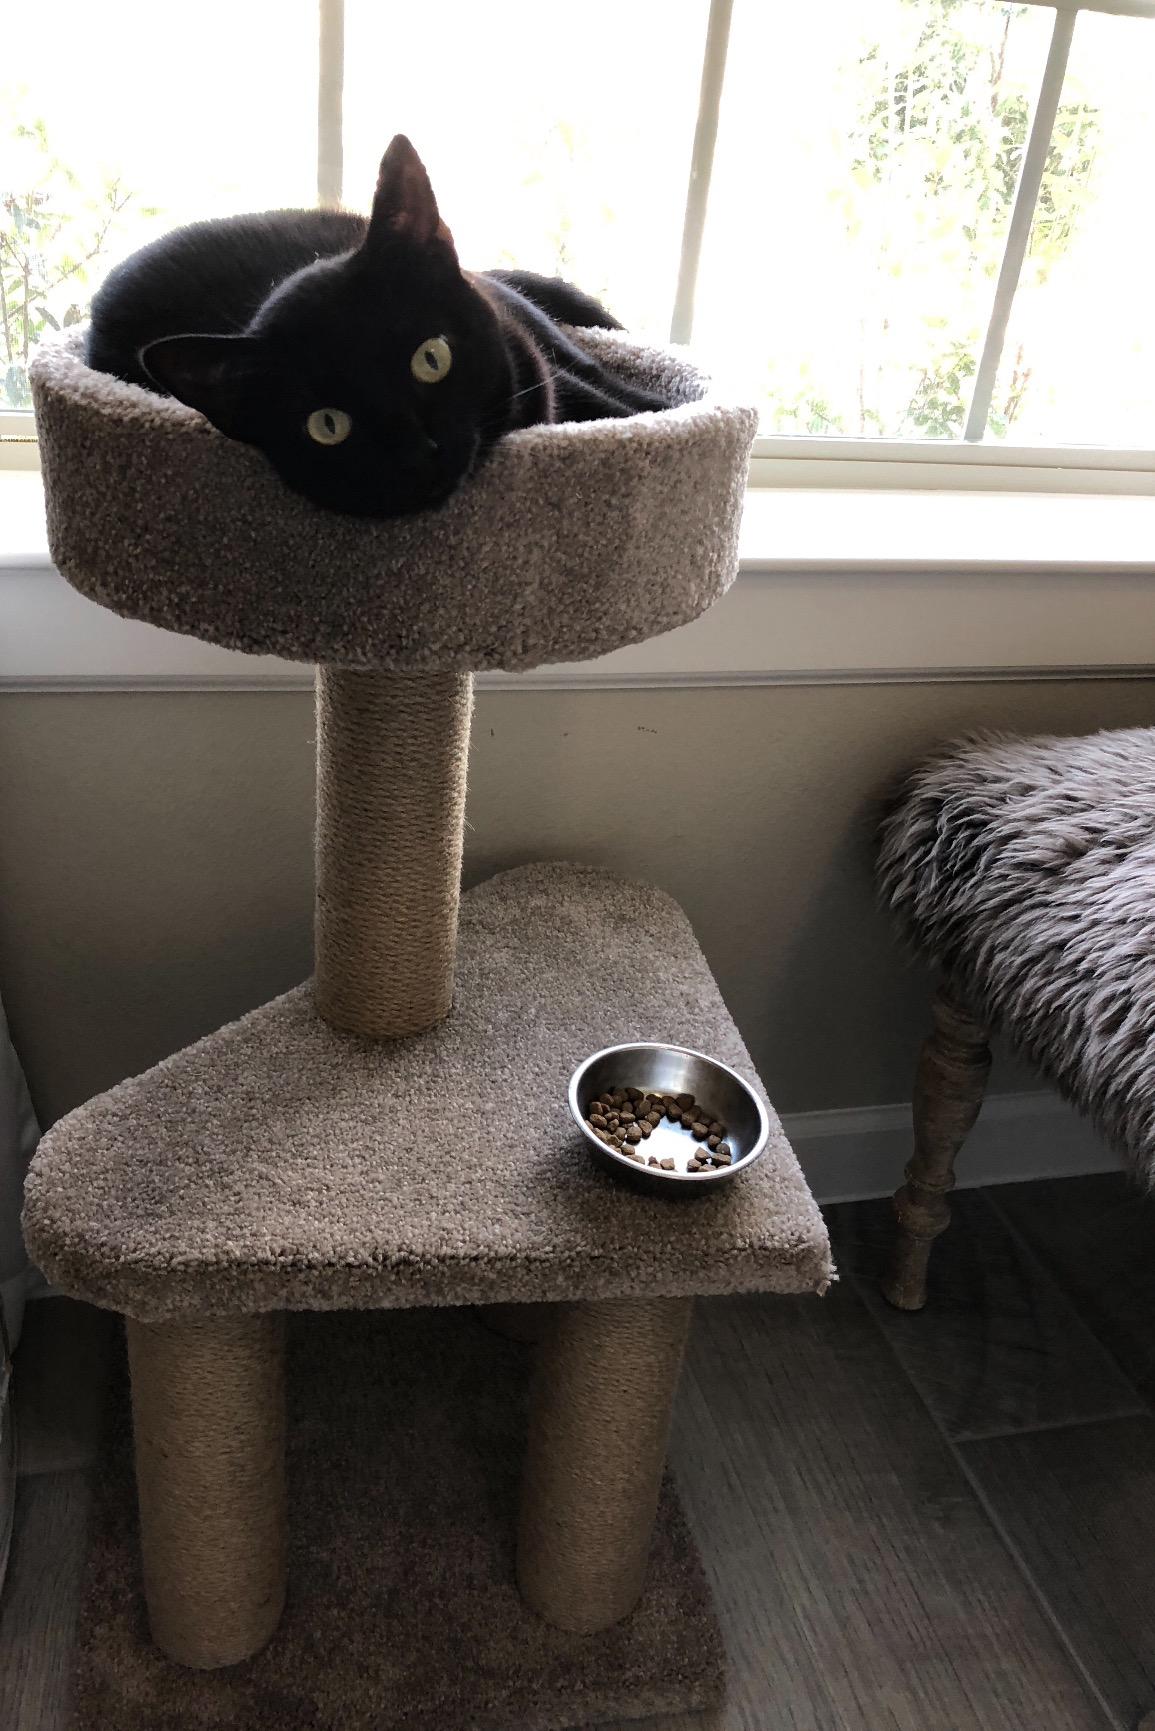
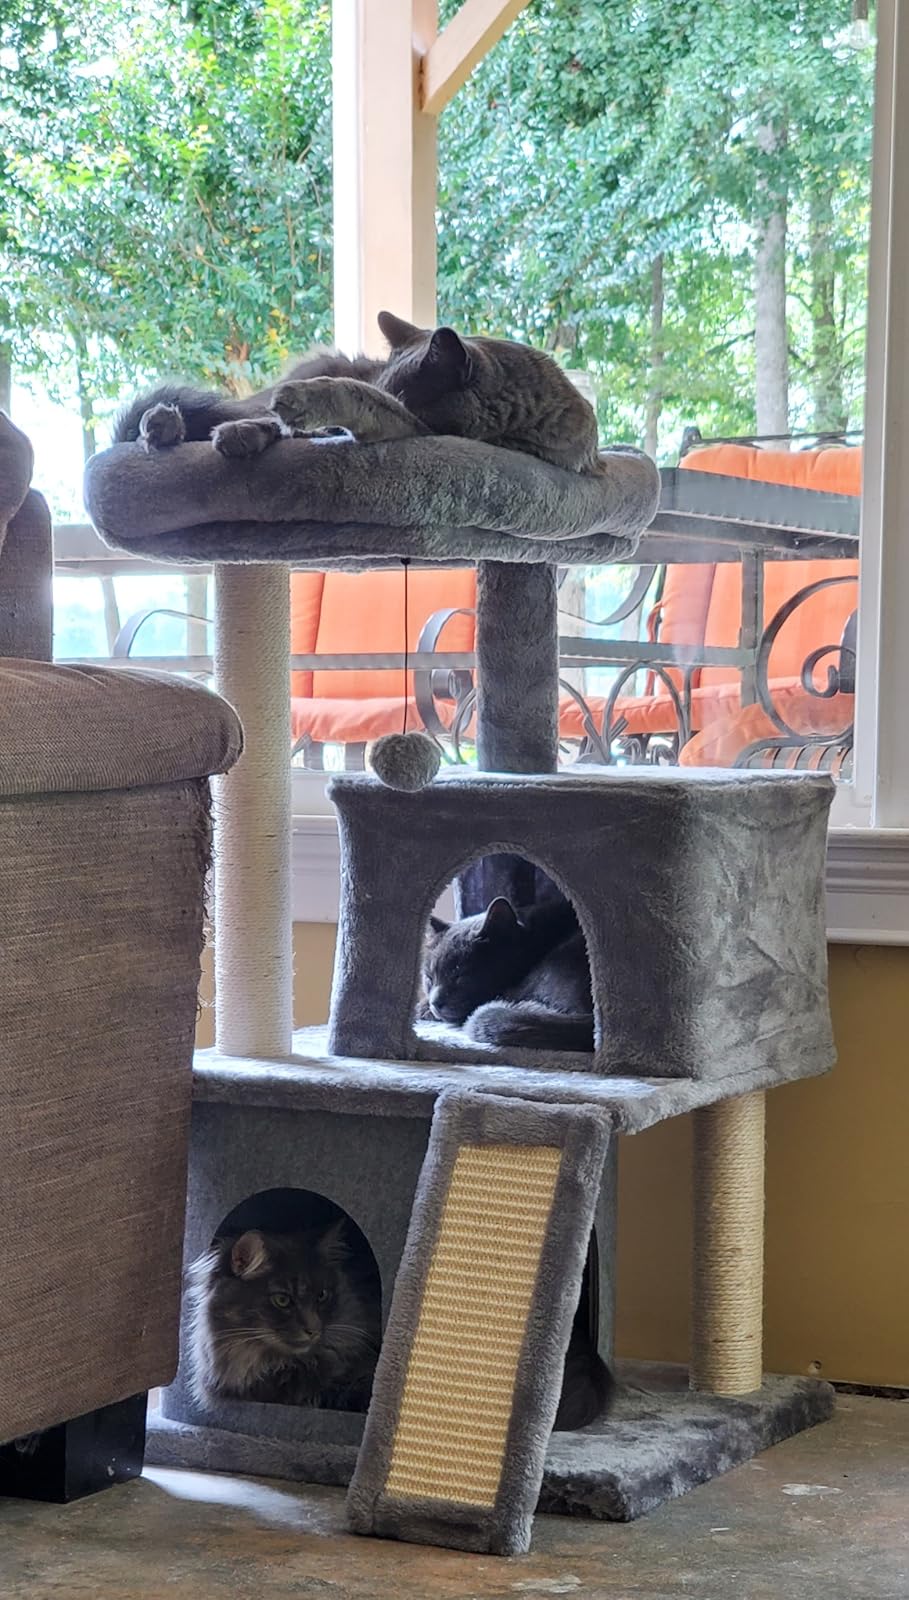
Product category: items_cat tree
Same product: no